Jeremiah Sisson

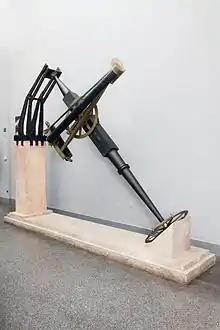
Equatorial sector by Jeremiah Sisson (1774), exhibited at Museo nazionale della scienza e della tecnologia Leonardo da Vinci, Milan

Jeremiah Sisson (1720-1783) was an English instrument maker who became one of the leaders of his profession in London.